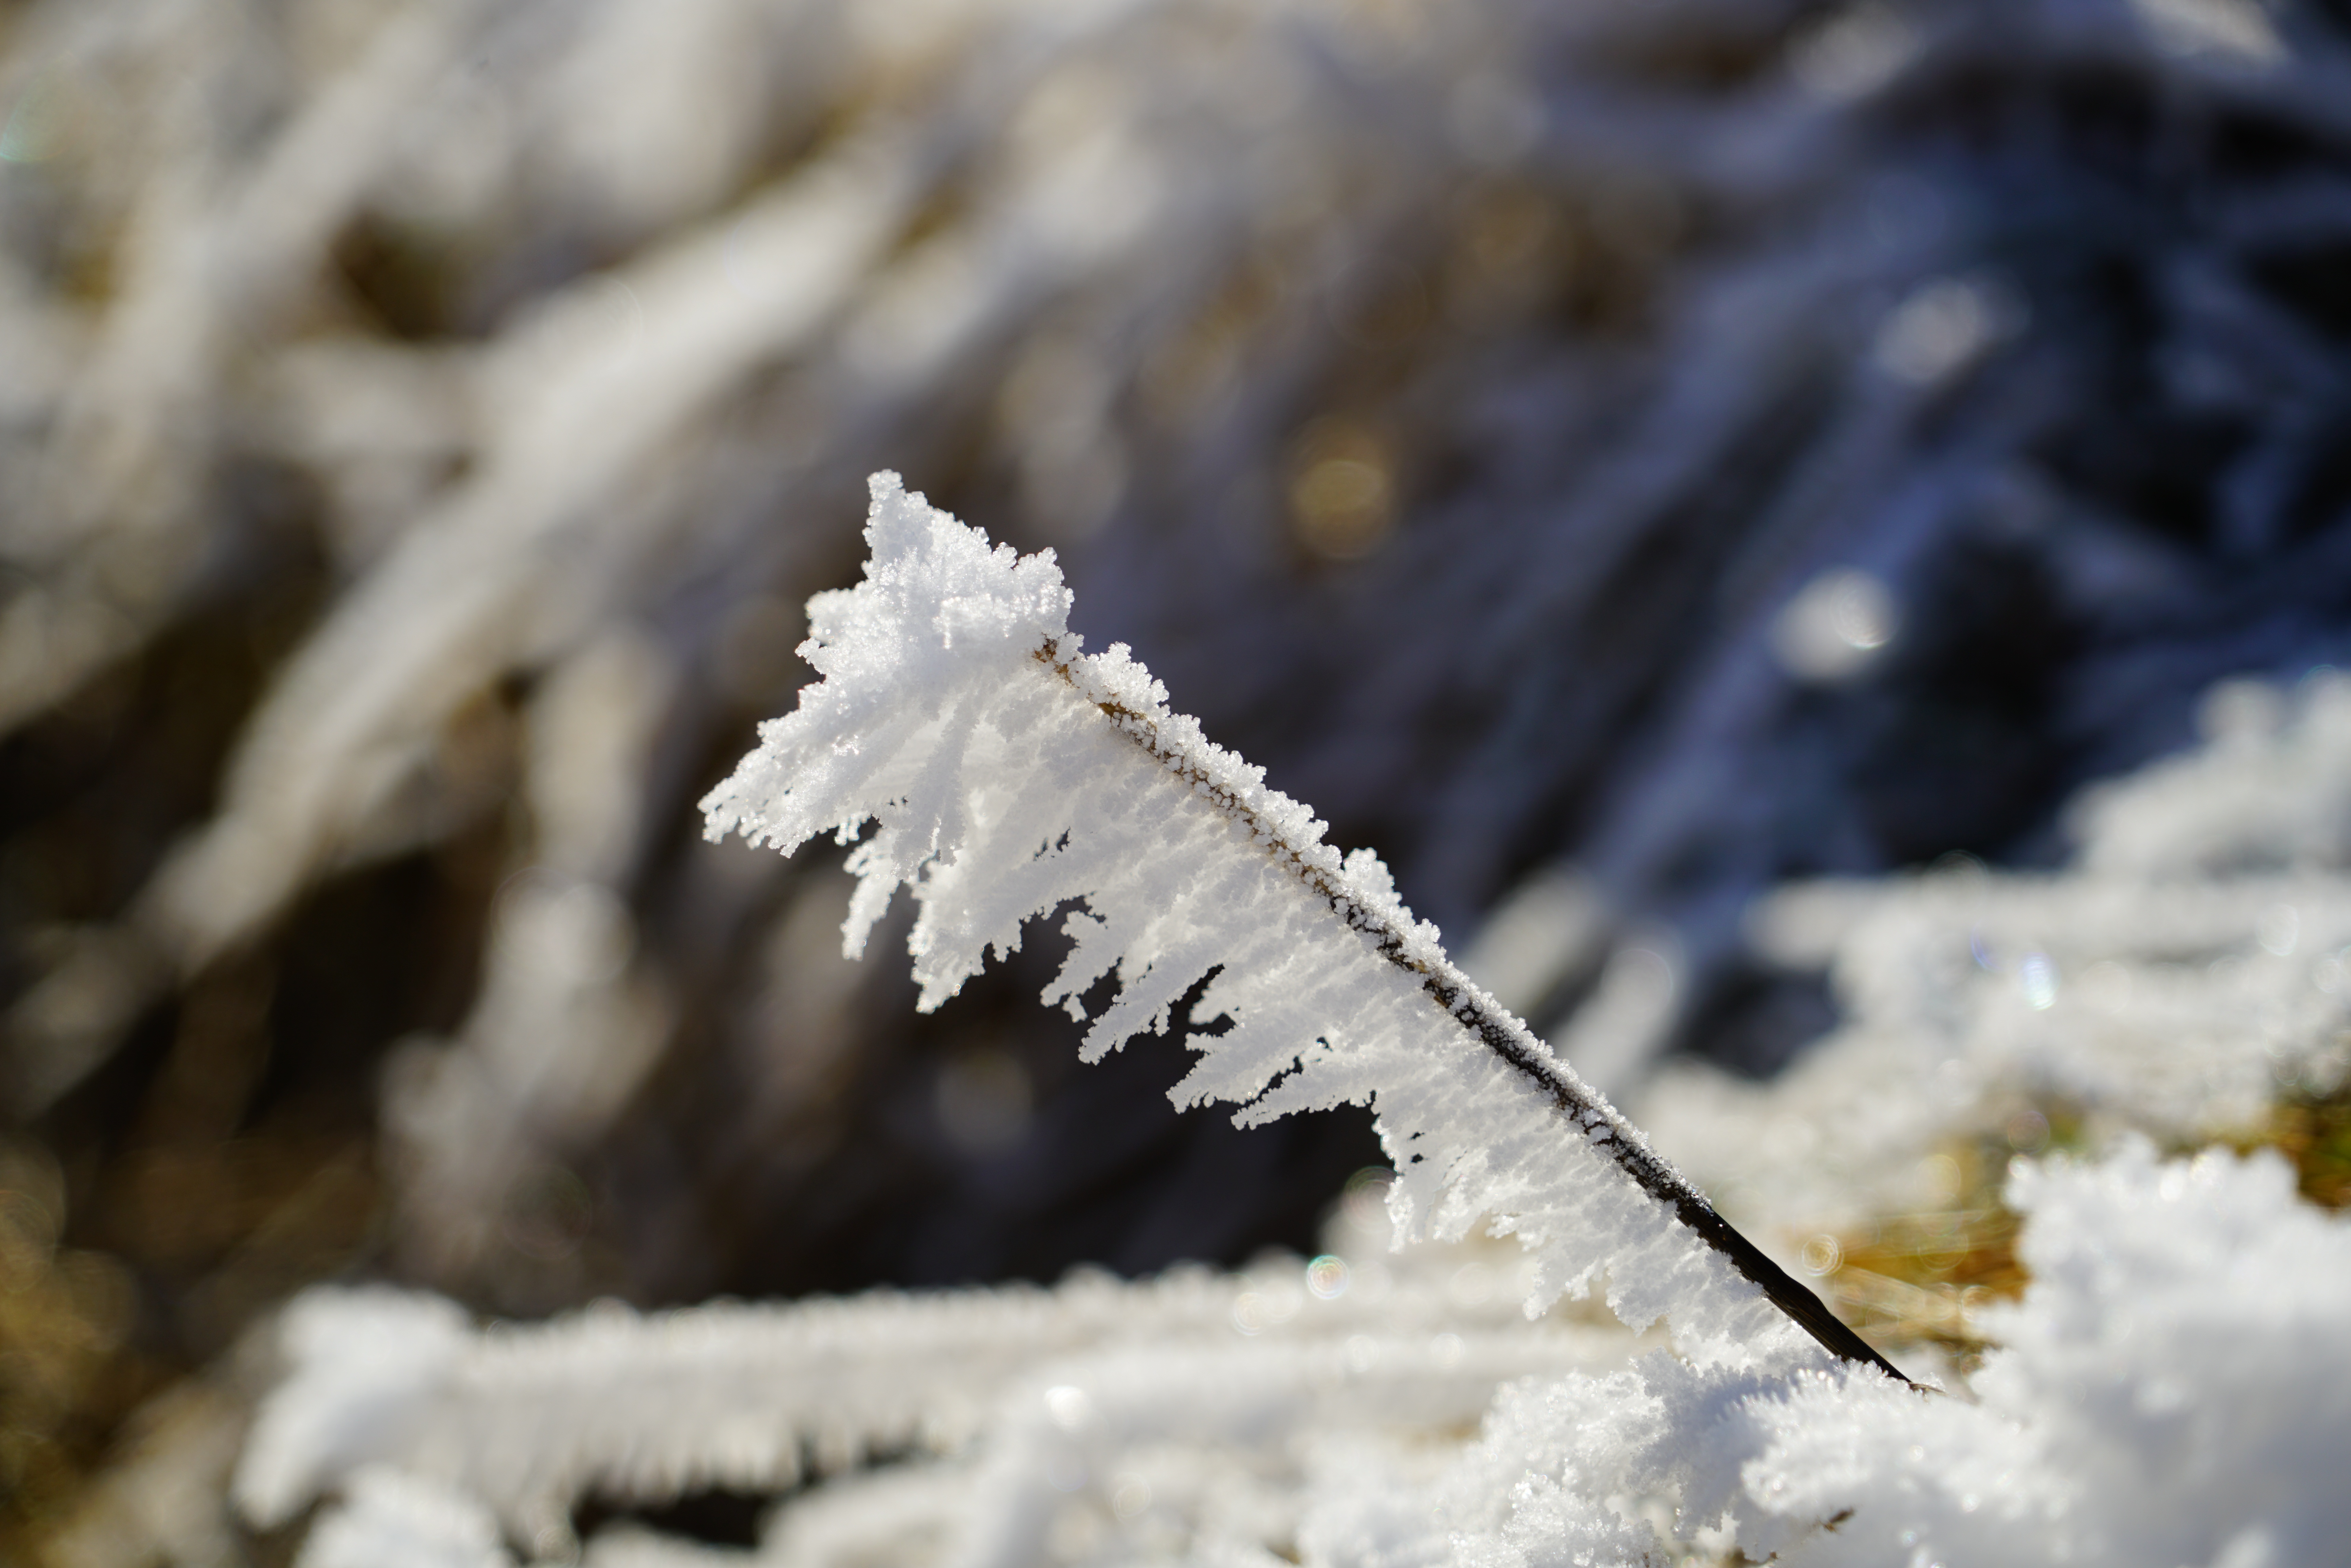
branch, snow, winter, frost, ice, twig, close up, blade of grass, iced, hoarfrost, freezing, macro photography, eiskristalle, crystals, snow crystals